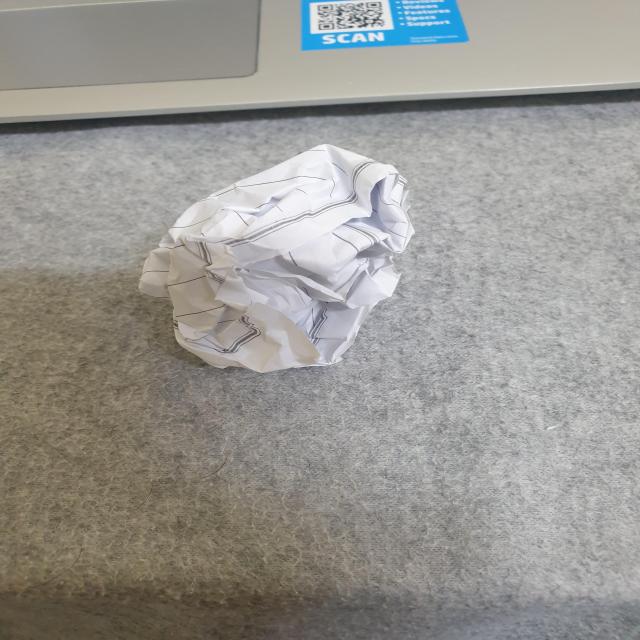
Label: tissues